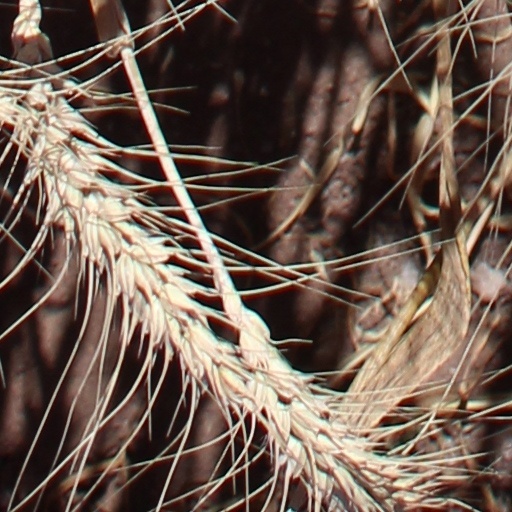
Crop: wheat